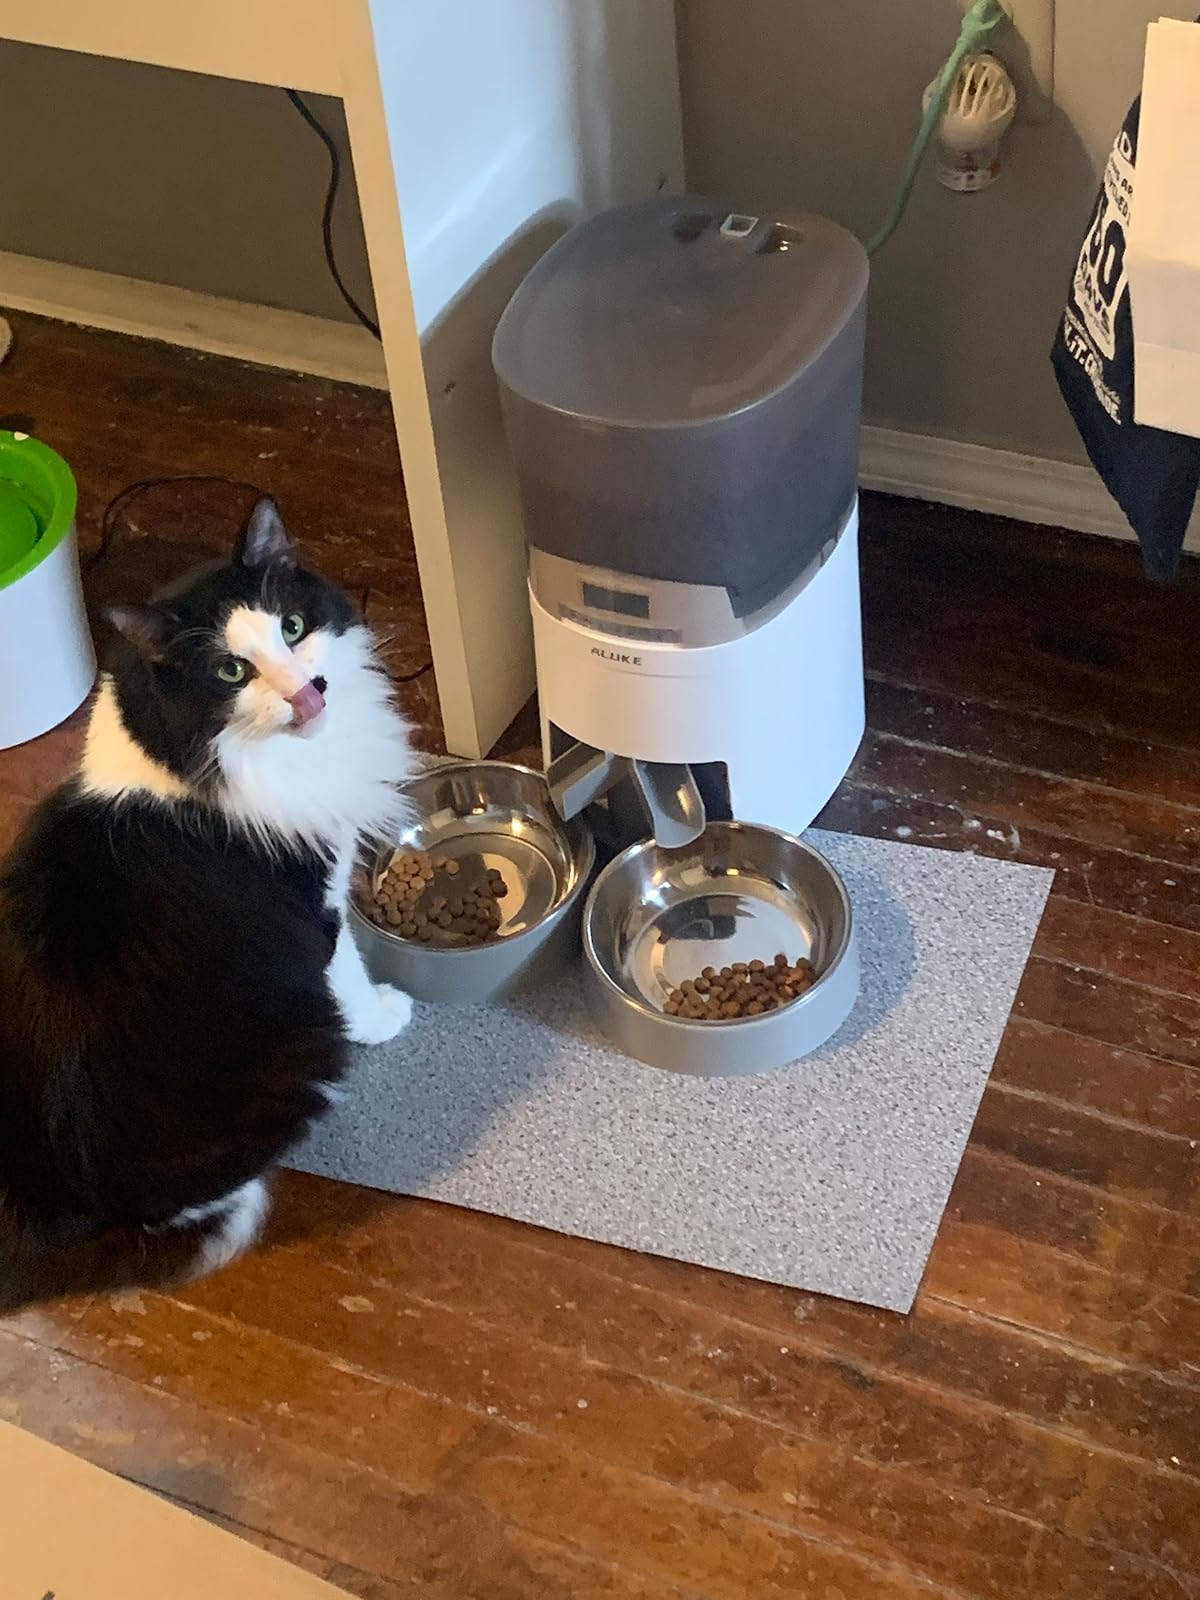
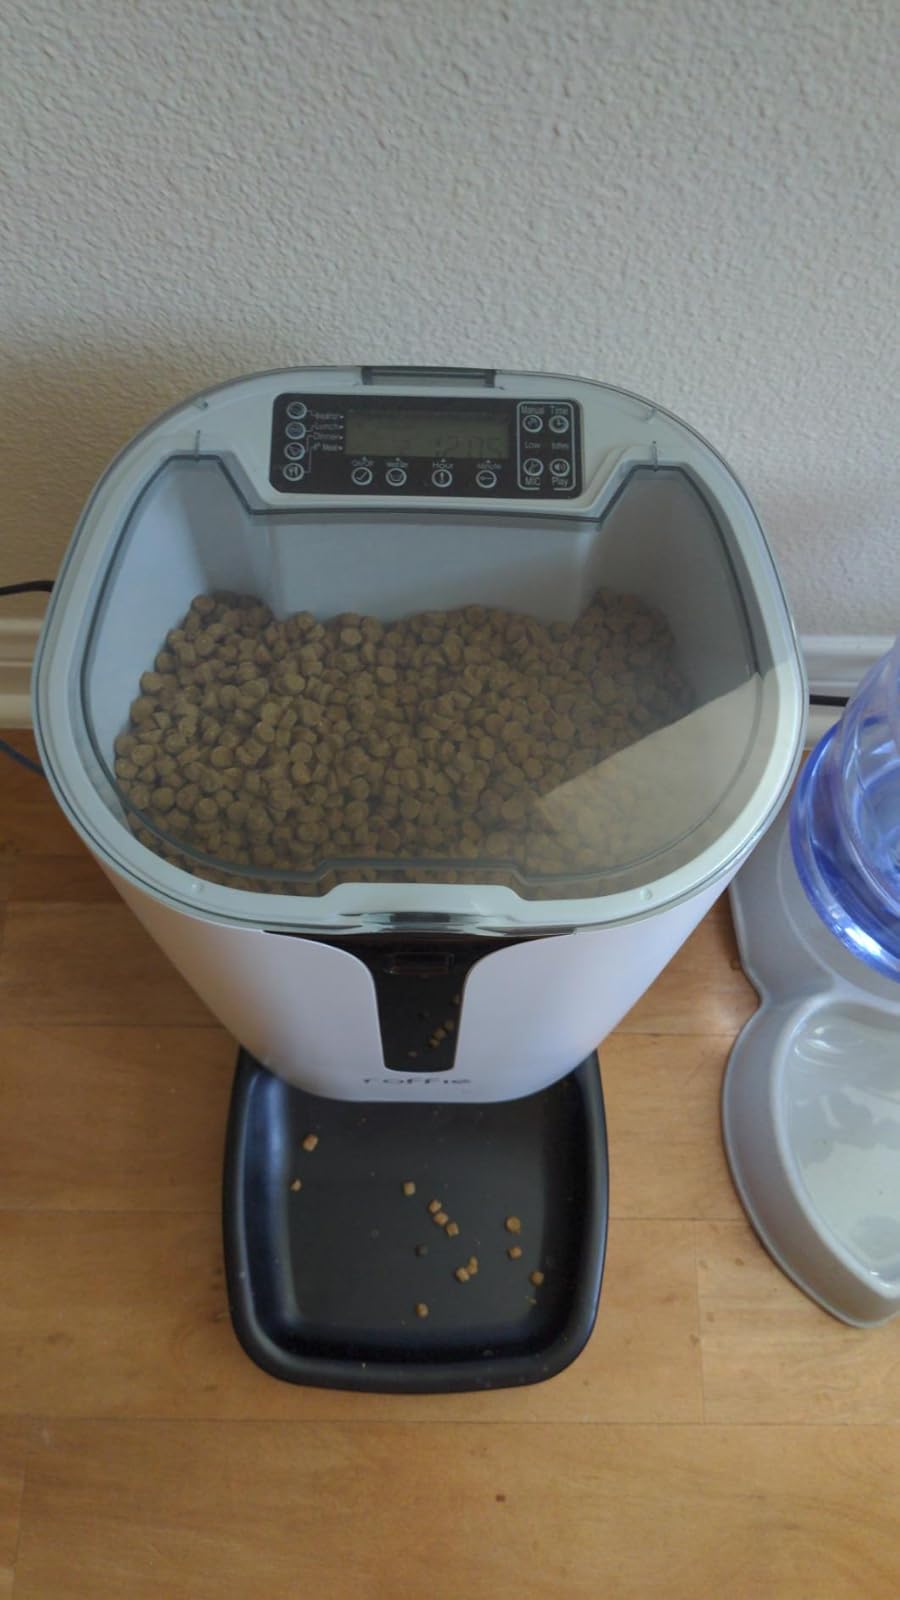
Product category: items_feeder
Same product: no